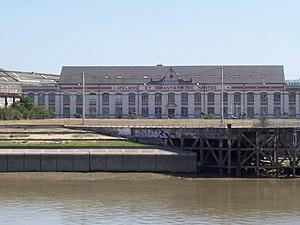
Ateliers et chantiers de Nantes (depuis la rive droite) - Nantes
Le parc des Chantiers est un grand espace récréatif de plein air situé sur l'île de Nantes, à Nantes.
Nantes appartient au réseau des Villes et Pays d'art et d'histoire, animé par le ministère de la Culture et les collectivités territoriales, et qui rassemblent les villes soucieuses de préserver et de promouvoir leur patrimoine.